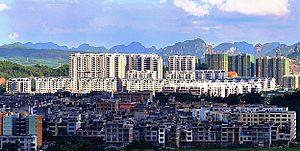
Le xian de Fusui est un district administratif de la région autonome Zhuang du Guangxi en Chine. Il est placé sous la juridiction de la ville-préfecture de Chongzuo.